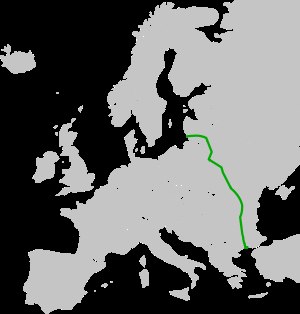
Europavej E85
E85's rute
E85 er en europavej der begynder i Klaipėda i Litauen og ender i Alexandroupolis i Grækenland. Undervejs går den blandt andet gennem: Kaunas og Vilnius i Litauen; Lida, Slonim og Kobryn i Hviderusland; Lutsk og Tjernivtsi i Ukraine; Siret, Suceava, Roman, Bacău, Mărăşeşti, Buzău, Urziceni, Bukarest og Giurgiu i Rumænien; Ruse, Bjala, Veliko Tarnovo, Stara Zagora, Haskovo og Svilengrad i Bulgarien; Ormenio, Kastanies og Didymotikho i Grækenland.